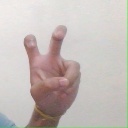
अक्षर: ई